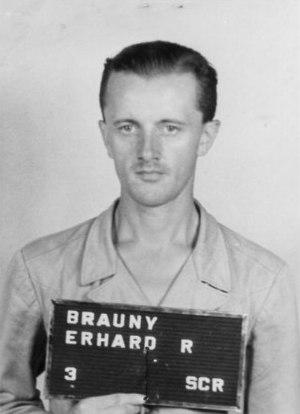
Le massacre de Gardelegen est un massacre de travailleurs forcés, principalement polonais, perpétré par les troupes allemandes SS et de la Luftwaffe à la fin de la Seconde Guerre mondiale dans le nord de l'Allemagne.